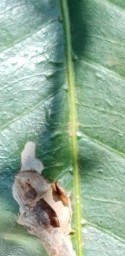
Label: Miner